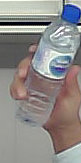
Product: nestle_water